Château de Verteuil

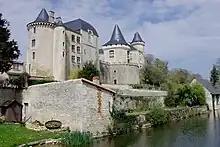

King Philip VI of France (1293–1350) stayed at the castle in 1332. Due to the Anglo-French hostilities the castle was playing an increasingly important role. During the Hundred Years' War the English were given the castle from 1360 to 1385 by the Treaty of Brétigny. The castle was yielded reluctantly to Edward III of England's regent in France, John Chandos, on 25 October 1361. He had brought the brother of the keeper to the castle and threatened to behead him unless there was an immediate capitulation. French troops commanded by the Duke of Bouillon and Geoffroy III of Rochefoucauld laid siege to the castle in 1380, but it did not yield until five years later. The English later regained the castle, but in 1442 Charles VII of France (1403–61) finally captured it from the English.